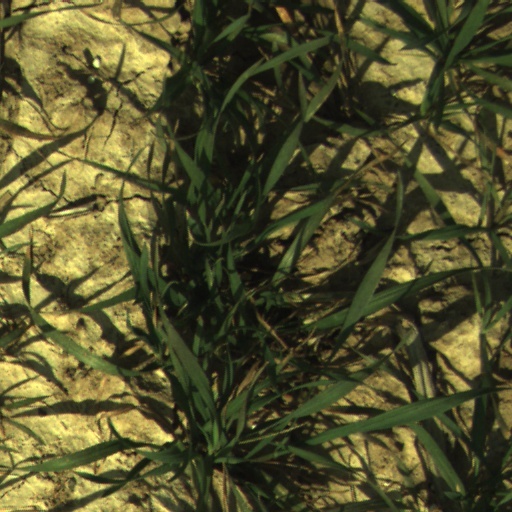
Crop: wheat